Zainudin Amali

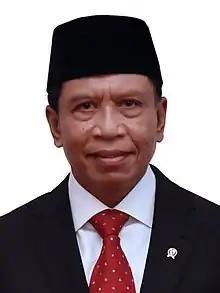
Official portrait, 2019

Zainudin Amali (born 16 March 1962) is an Indonesian politician. From October 2019 to March 2023, he served as Minister of Youth and Sport in the 41st Cabinet of Indonesia. He resigned from the position to focus on football governance because he was elected as one of the Vice-chairs of PSSI, Indonesia's football governing body. Concurrent with his position in PSSI, he was also chosen as the main commissioner of PT Liga Indonesia Baru, the operator of PSSI's competitions, in June 2023.